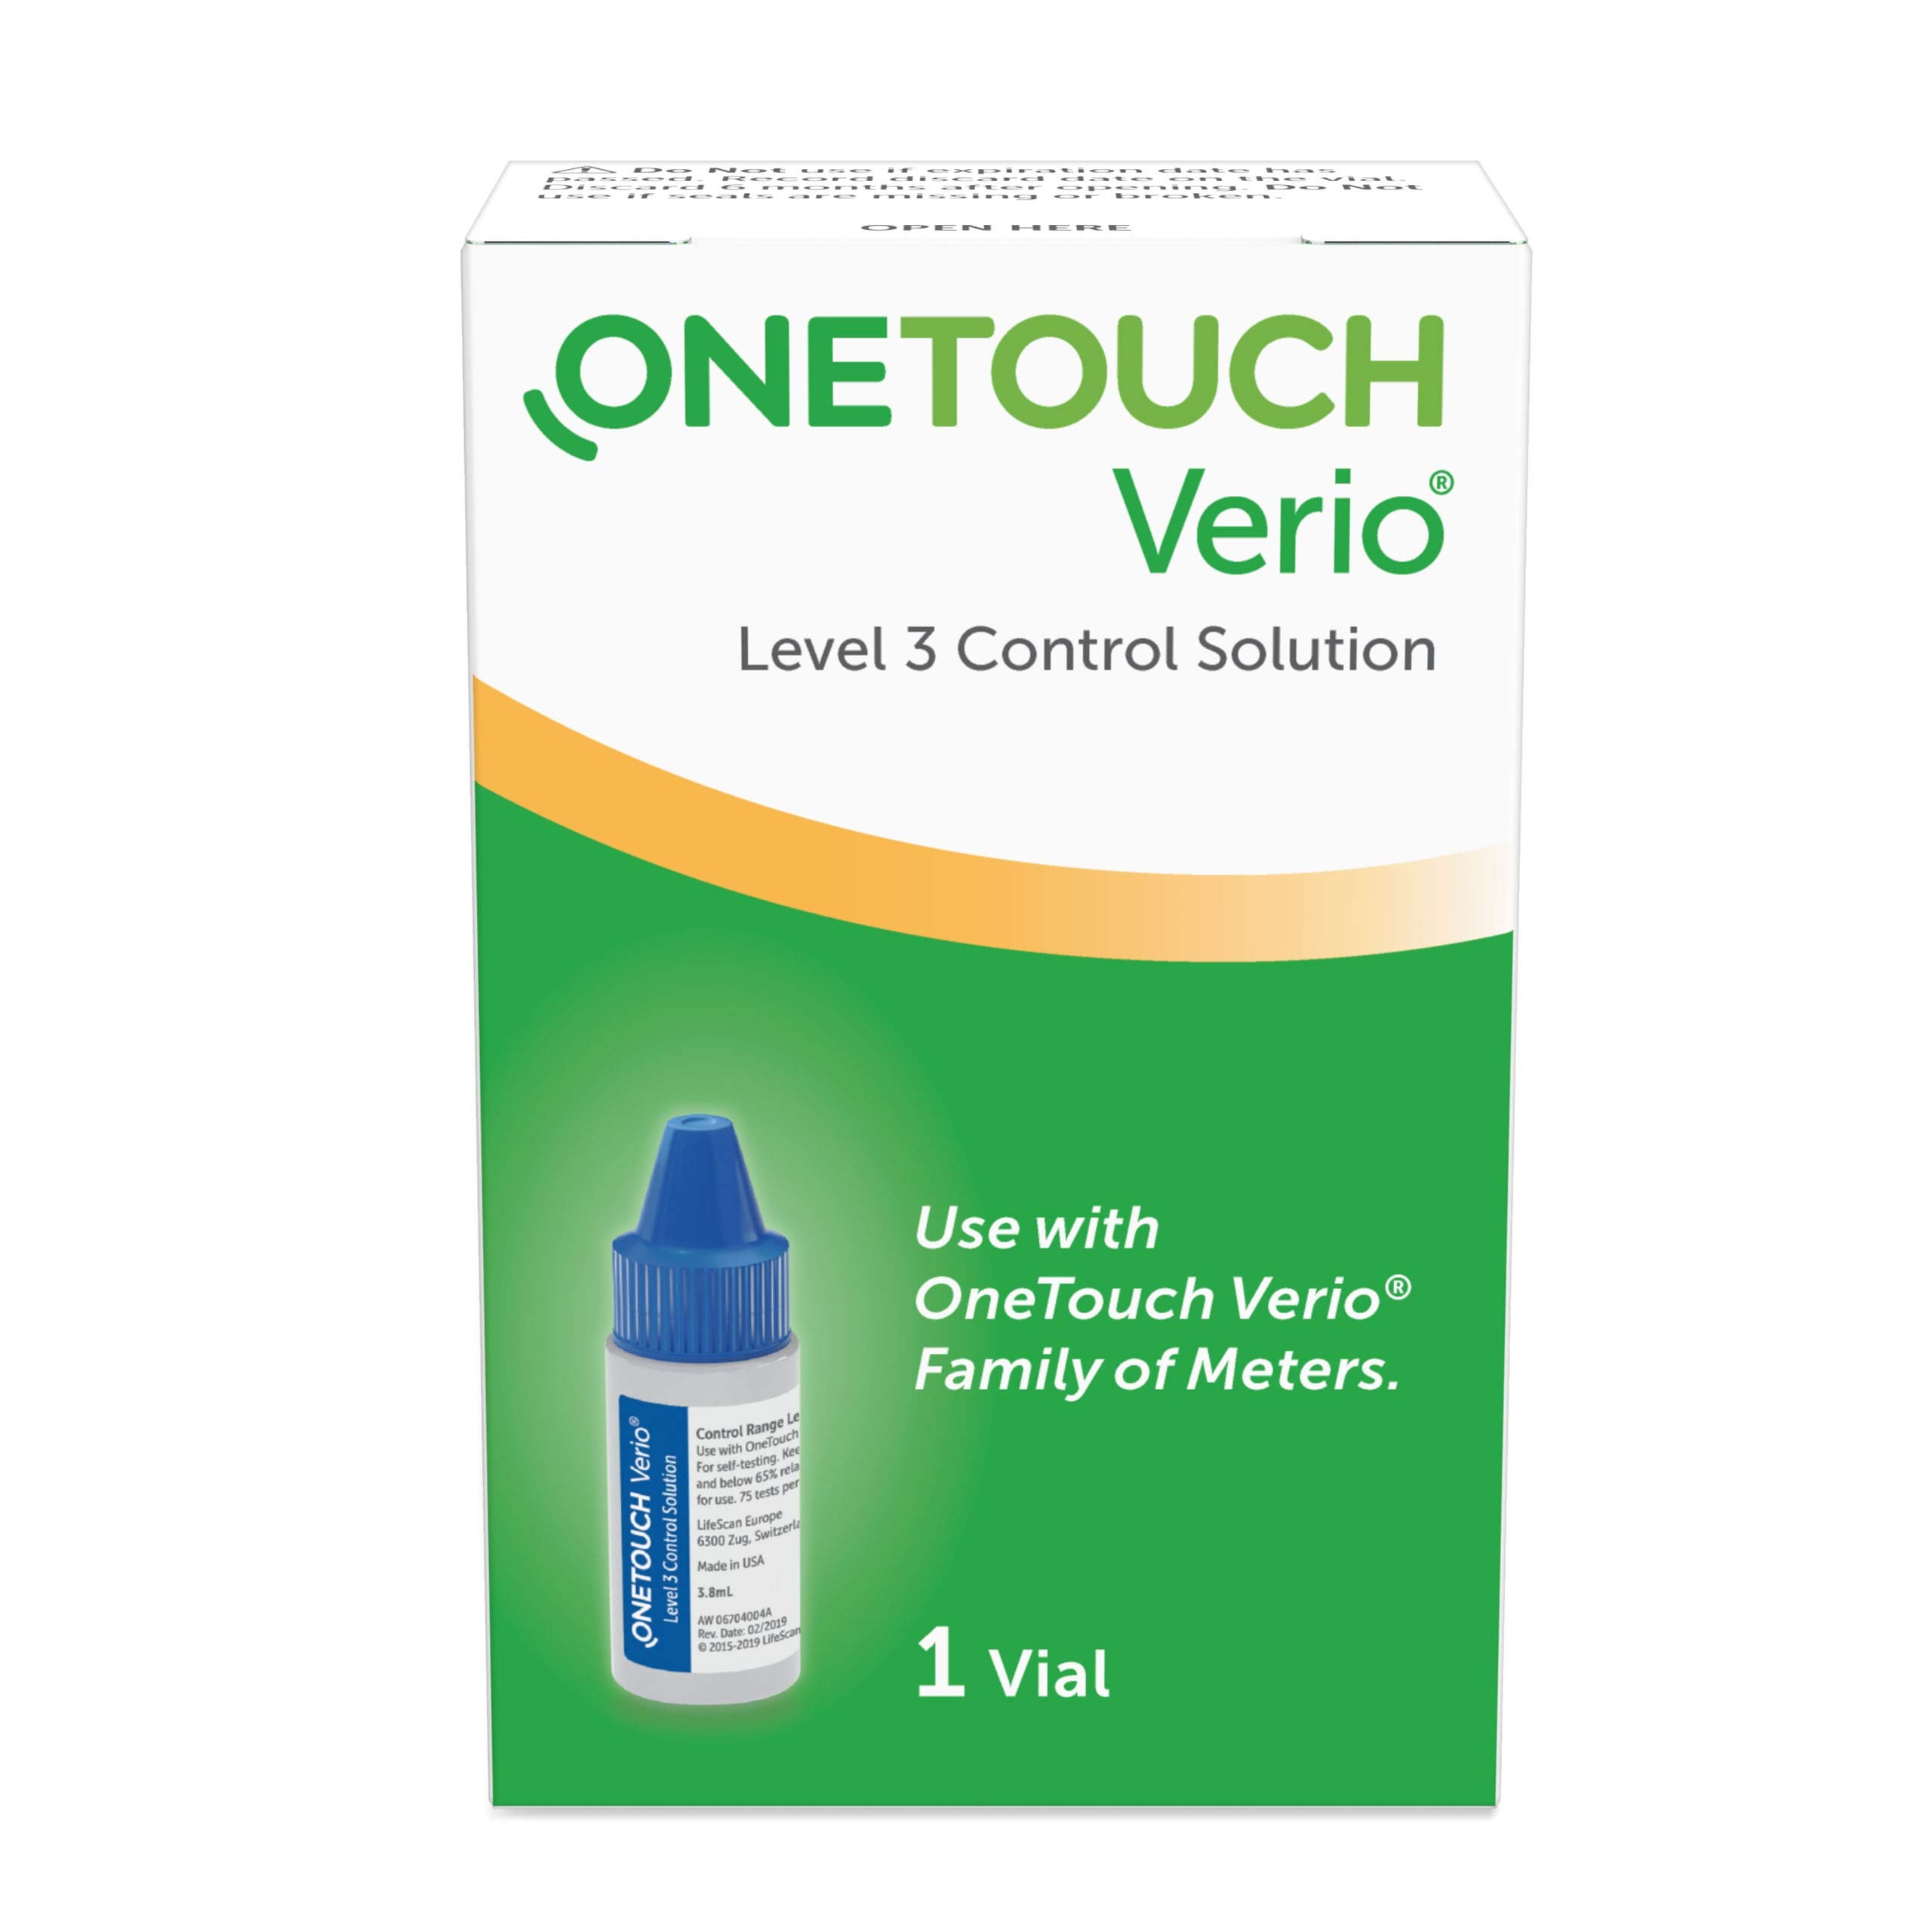
Item Name: OneTouch Verio Control Solution, Mid, .13 fl oz
Bullet Point 1: Diabetes Test Kit Solution: Contains a known amount of glucose to test blood sugar meters and diabetic strips
Bullet Point 2: Control Solution for Glucose Meter Test: Use the solution anytime you open a new vial of test strips
Bullet Point 3: Compatibility: The OneTouch Verio Control Solution is for the OneTouch Verio family of blood glucose meters
Bullet Point 4: A Brand You Can Trust: OneTouch is a world leader in blood glucose monitoring & diabetic test strips
Bullet Point 5: Packaged with the OneTouch Authenticity Seal
Value: 13.0
Unit: Fl Oz

Price: 10.53